Griffith Observatory

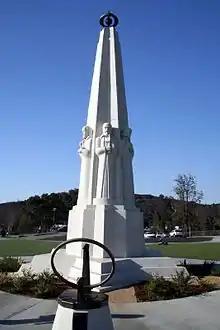
"Astronomers Monument", located in front of the Observatory's north door

The observatory is split up into six sections: The Wilder Hall of the Eye, the Ahmanson Hall of the Sky, the W. M. Keck Foundation Central Rotunda, the Cosmic Connection, the Gunther Depths of Space Hall, and the Edge of Space Mezzanine.